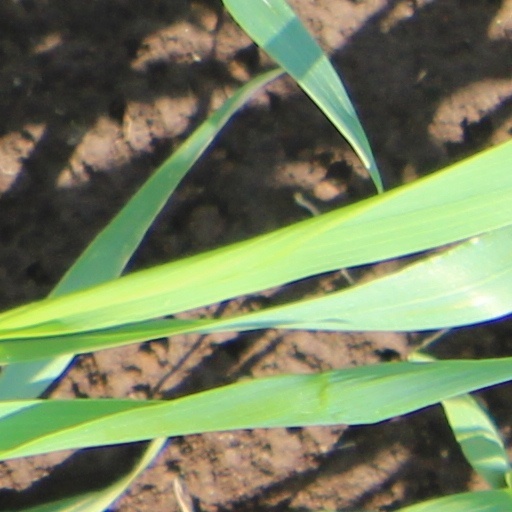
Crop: wheat